Cliff Alexander

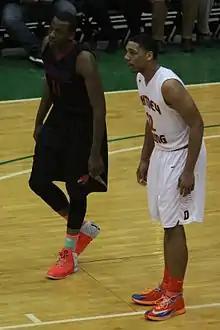
In high school, Alexander (left) was contrasted with crosstown rival Jahlil Okafor (right).

After a controversial college choice ceremony, where he put on two hats and then finished with a Kansas hat, with his father celebrating the bag, Alexander entered his college career as the Big 12 Conference Preseason Co-Freshmen of the Year (along with Myles Turner) according to a vote of the league's head coaches. In its preseason top 100 player ranking, Alexander was listed at number 27 by ESPN. "USA Today" named him to its Preseason All-American third team and NBCSports.com named him as an honorable mention for its Preseason All-American team. He was also listed as a John R. Wooden Award Preseason Top 50 candidate and a Wayman Tisdale Award Watch list selection. Alexander was also included in the early December Naismith Award top 50 watch list.